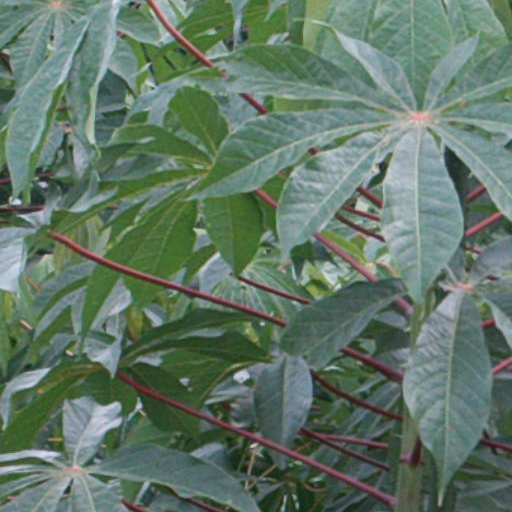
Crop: cassava